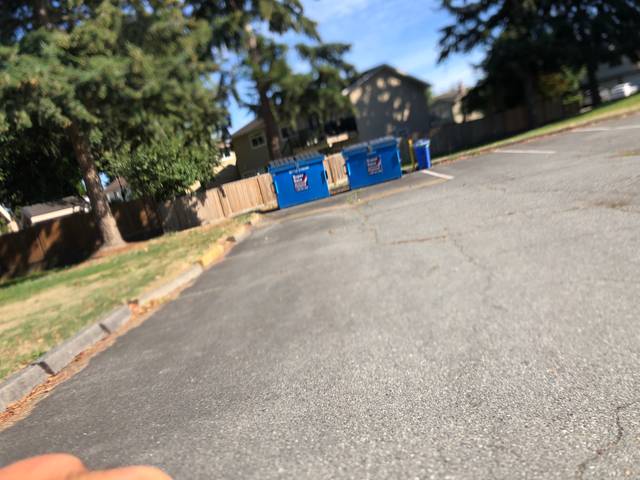
Region: Canada
Coordinates: 49.146, -123.131